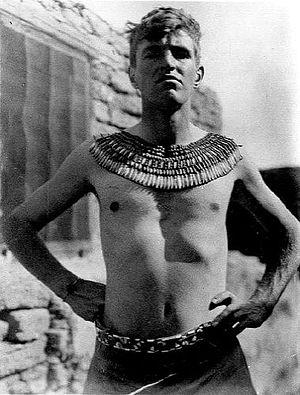
John Devitt Stringfellow Pendlebury est un archéologue britannique.